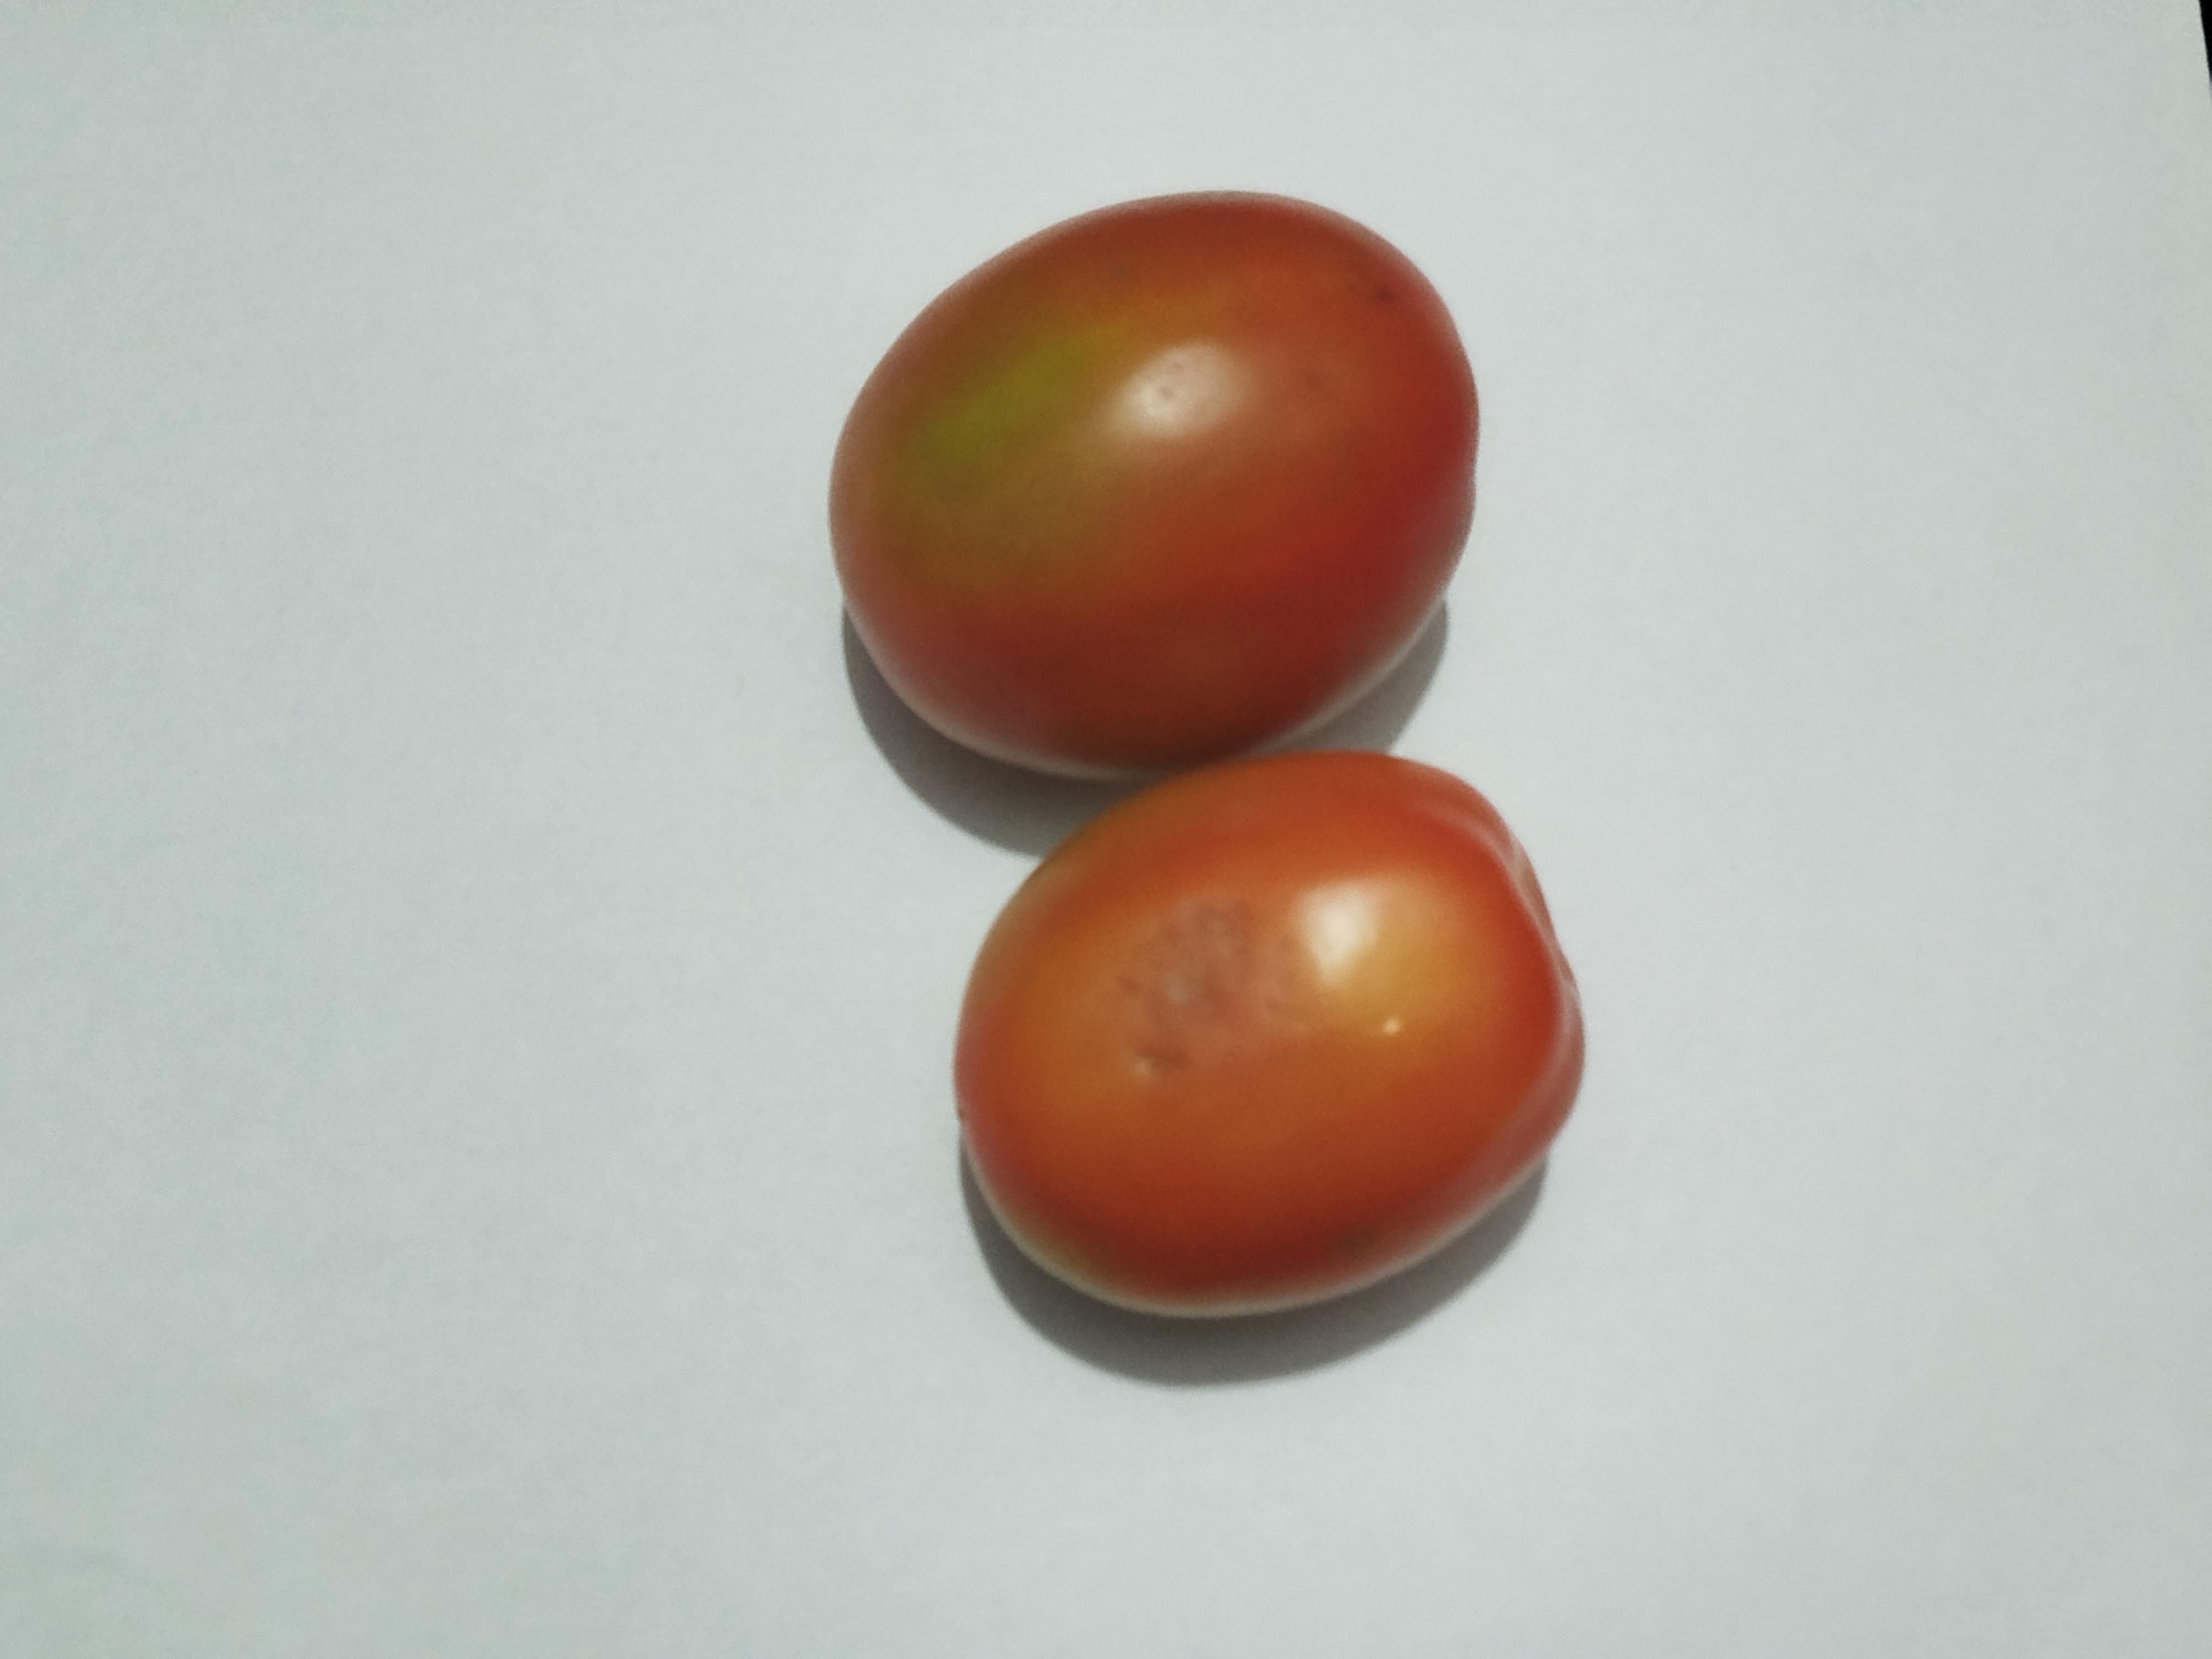
Label: Tomato